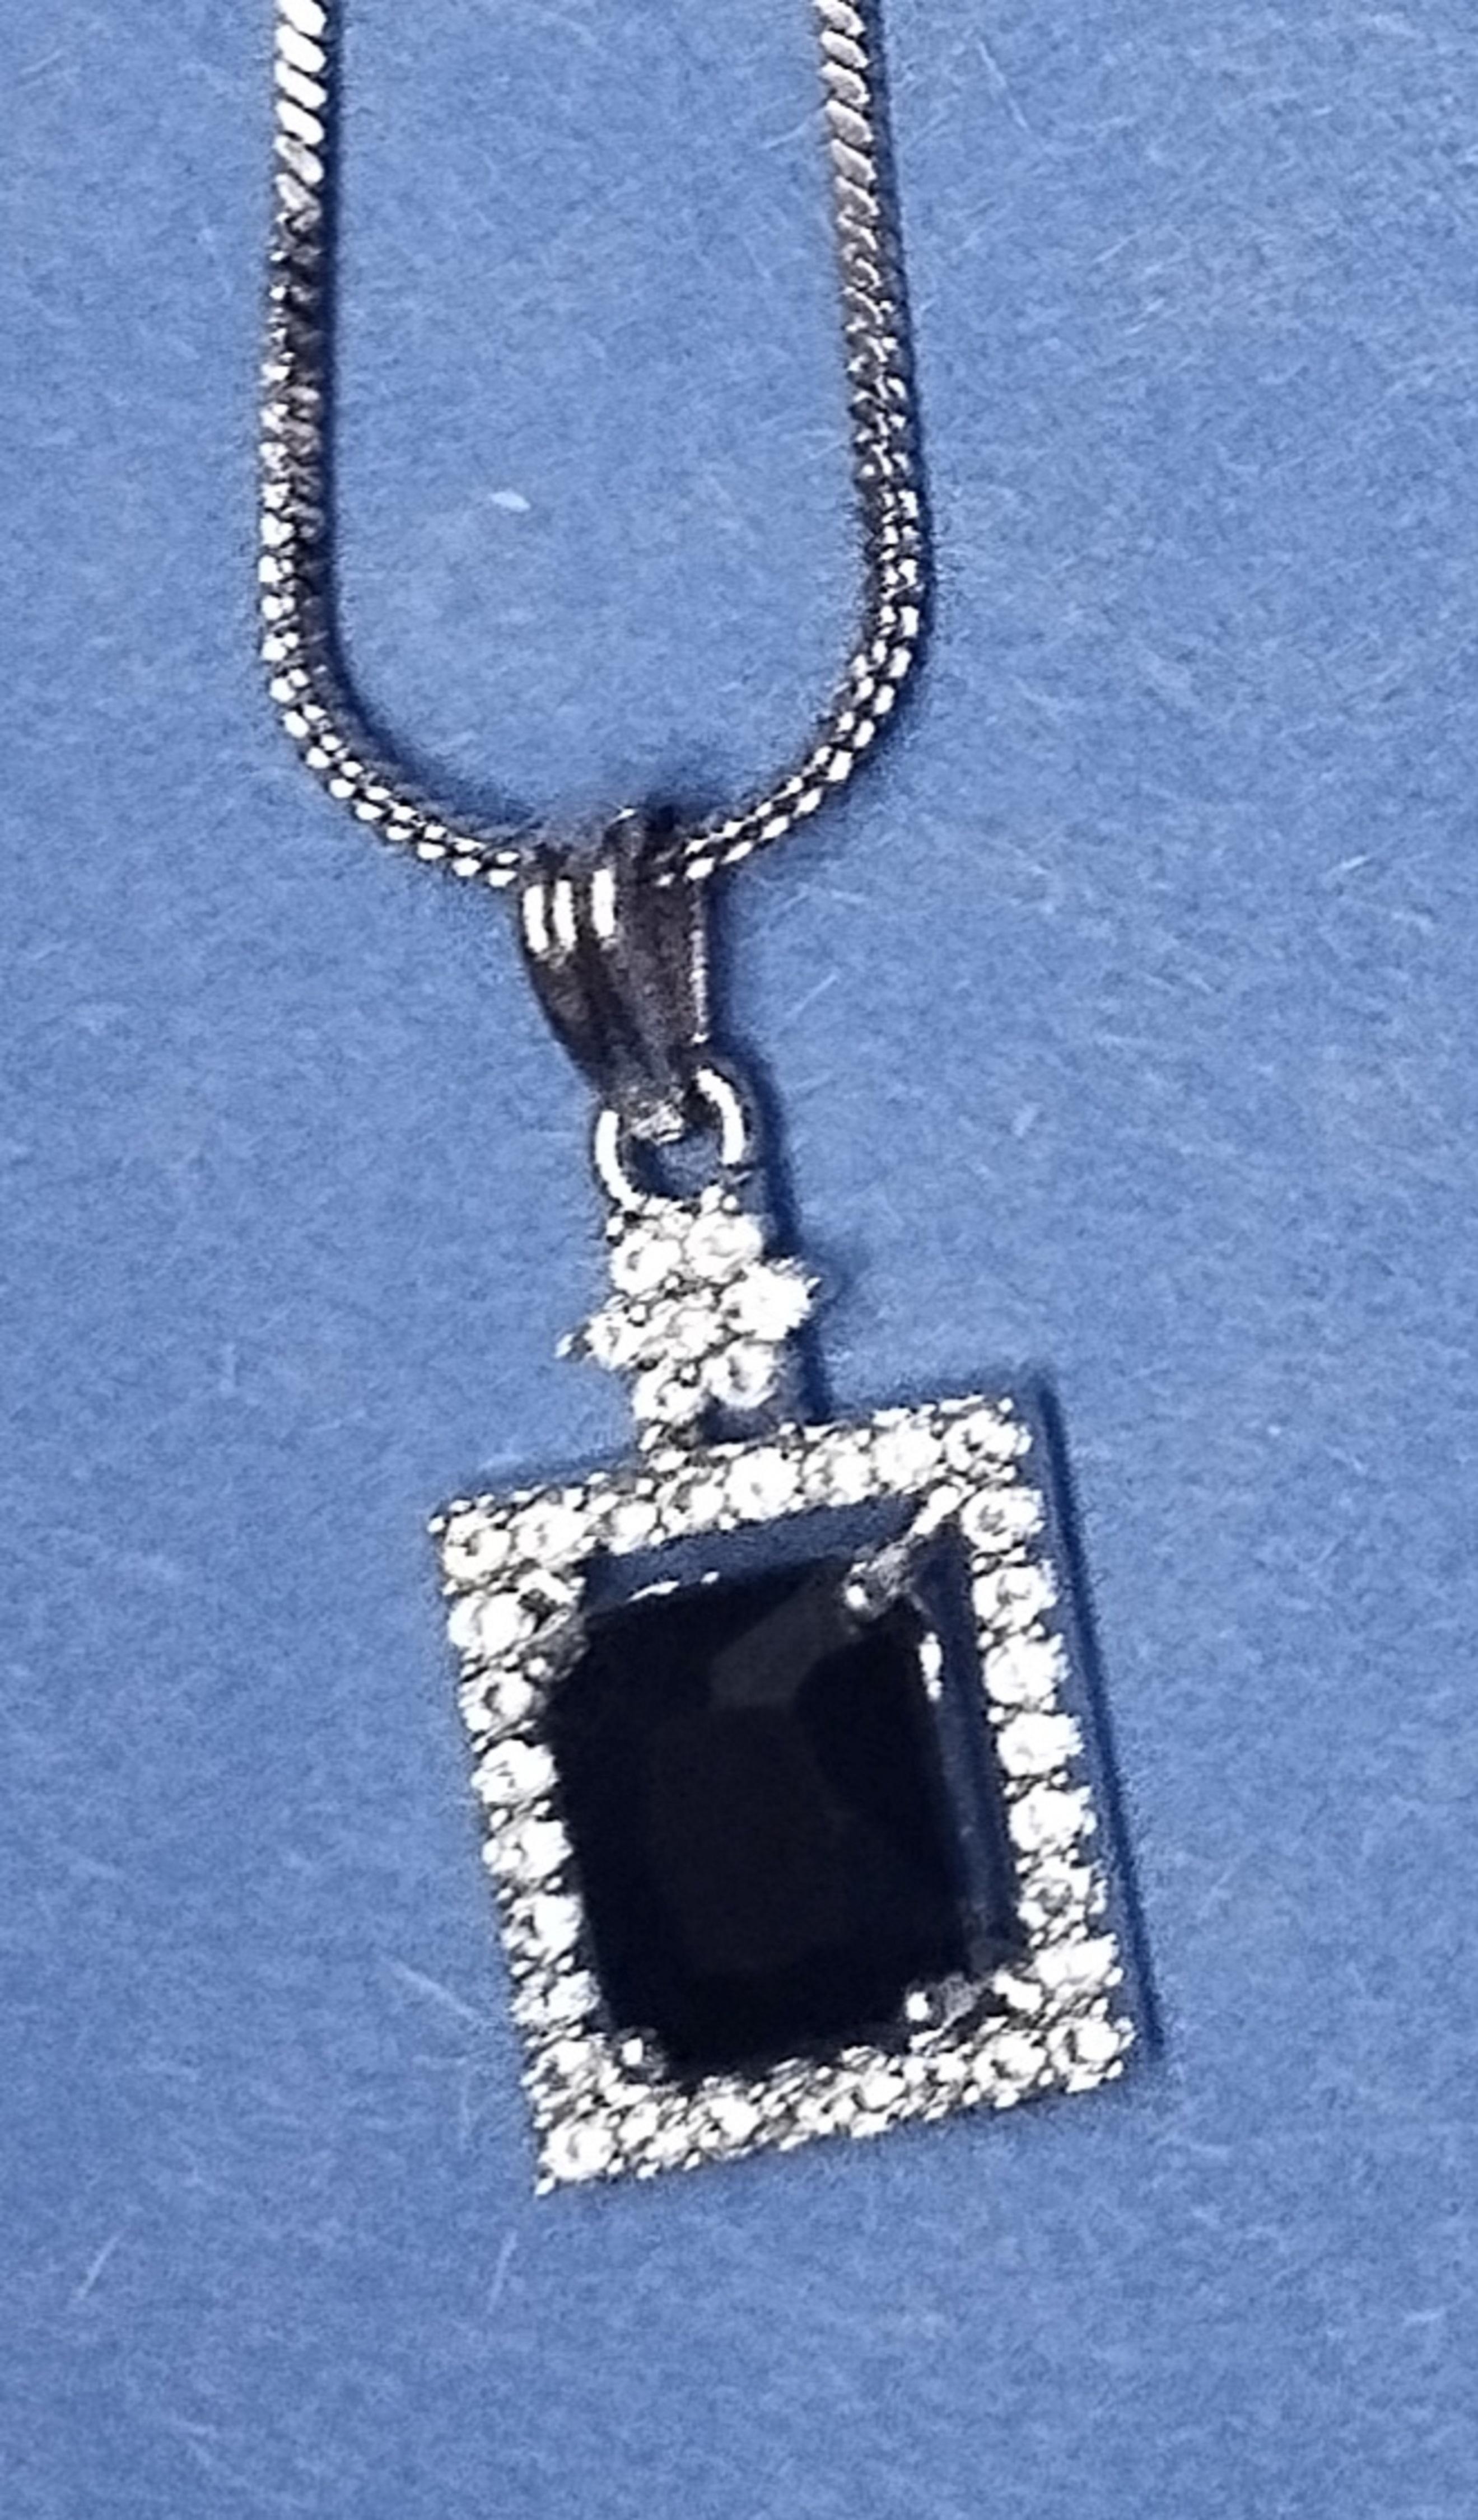
Jimoli American Diamond AD Studded Black Color Stones Necklace Pendant With Silver Plated Short Chain for Girls and Women
Type: Necklaces & Pendants
Brand: Jimoli
Price: Rs. 195
 Jimoli American Diamond AD Studded Multiple Color Stones Necklace Pendant With Silver Plated Short Chain for Girls and WomenJimoli is renowned by its classic and playful designs. Choose the divine jewelry to express your love with us. The extensive collection consists of alluring pieces of jewellery like earrings, rings, pendant sets, necklaces, anklets, mangalsutra, bracelets and chains. Good enough to be worn on various occasions like party, wedding, engagement, to work, office or during festive season. These jewellery pieces have been created with sparkling finish and the best craftsmanship.  A perfect gift for your soul mate. The perfect touch of sparkle. We make jewellery with contemporary and traditional as well as stylish and trendy designs. The exhaustive assortment consists of alluring pieces of jewellery like earrings, necklaces, bangles, bracelets, mangalsutra, pendants and so on. 
Features: Silver Plated Chain Pendant,American Diamond AD Studded Green Color Stones Pendant Necklace,Short Chain Pendant Necklace for Girls and Women,A perfect gift for your soul mate. The perfect touch of sparkle.